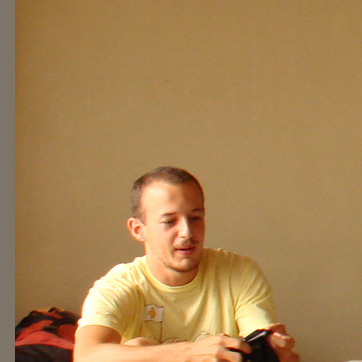
Material: hair